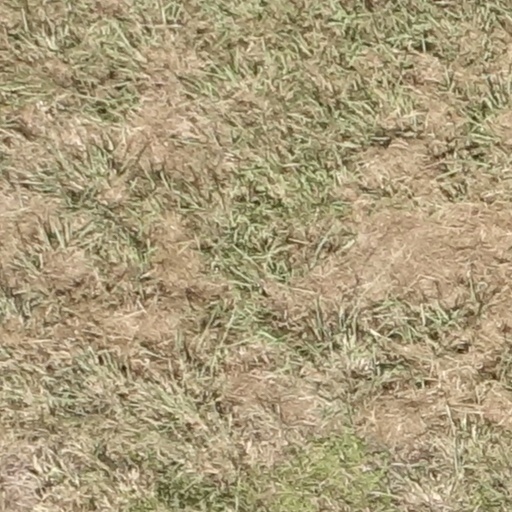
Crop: sorghum